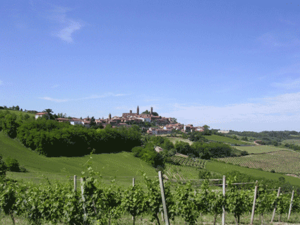
Le Montferrat est une région historique du Piémont, dans le nord-ouest de l'Italie. Il s'étend essentiellement sur les actuelles provinces d'Asti et d'Alexandrie. Depuis le 22 juin 2014, certains vignobles du Montferrat sont inscrits sur la liste du patrimoine mondial de l'UNESCO, dans le cadre d'une d'appellation unique visant aussi le Roero et les langhe: « paysage viticole du Piémont : Langhe-Roero et Monferrato ».